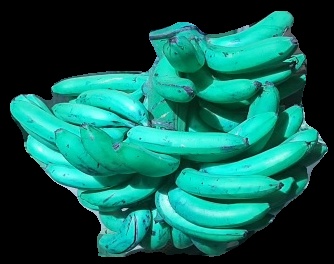
Variety: pachbale
Grade: grade3